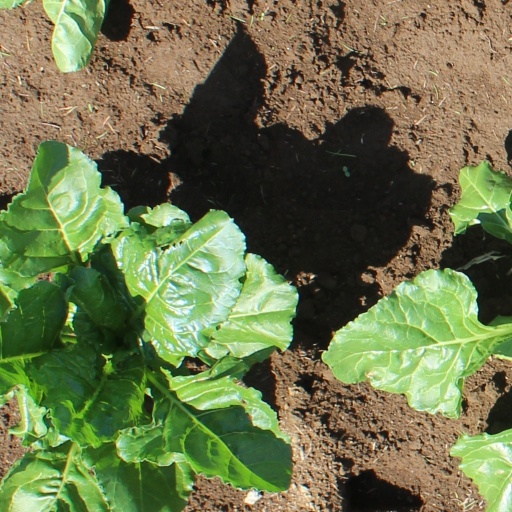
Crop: sugar beet